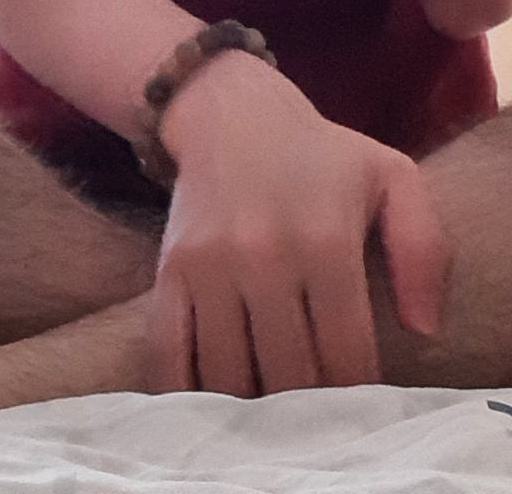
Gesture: no_gesture